Hugh B. Cott

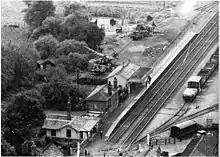
Two rail-mounted guns are shown in the photograph. A countershaded one camouflaged by Hugh Cott (above) and one in conventional style (below), August 1940

Cott's account of all this (illustrated by his own pen and ink drawings) is the 550-page book "Adaptive Coloration in Animals" (1940). It was proof-read by Kerr, who commented on its publication 'It is by far the finest thing of the kind in existence'. His co-workers' first-hand accounts of his work in military camouflage can be found in the memoirs of two of his fellow camoufleurs: Julian Trevelyan and Roland Penrose.